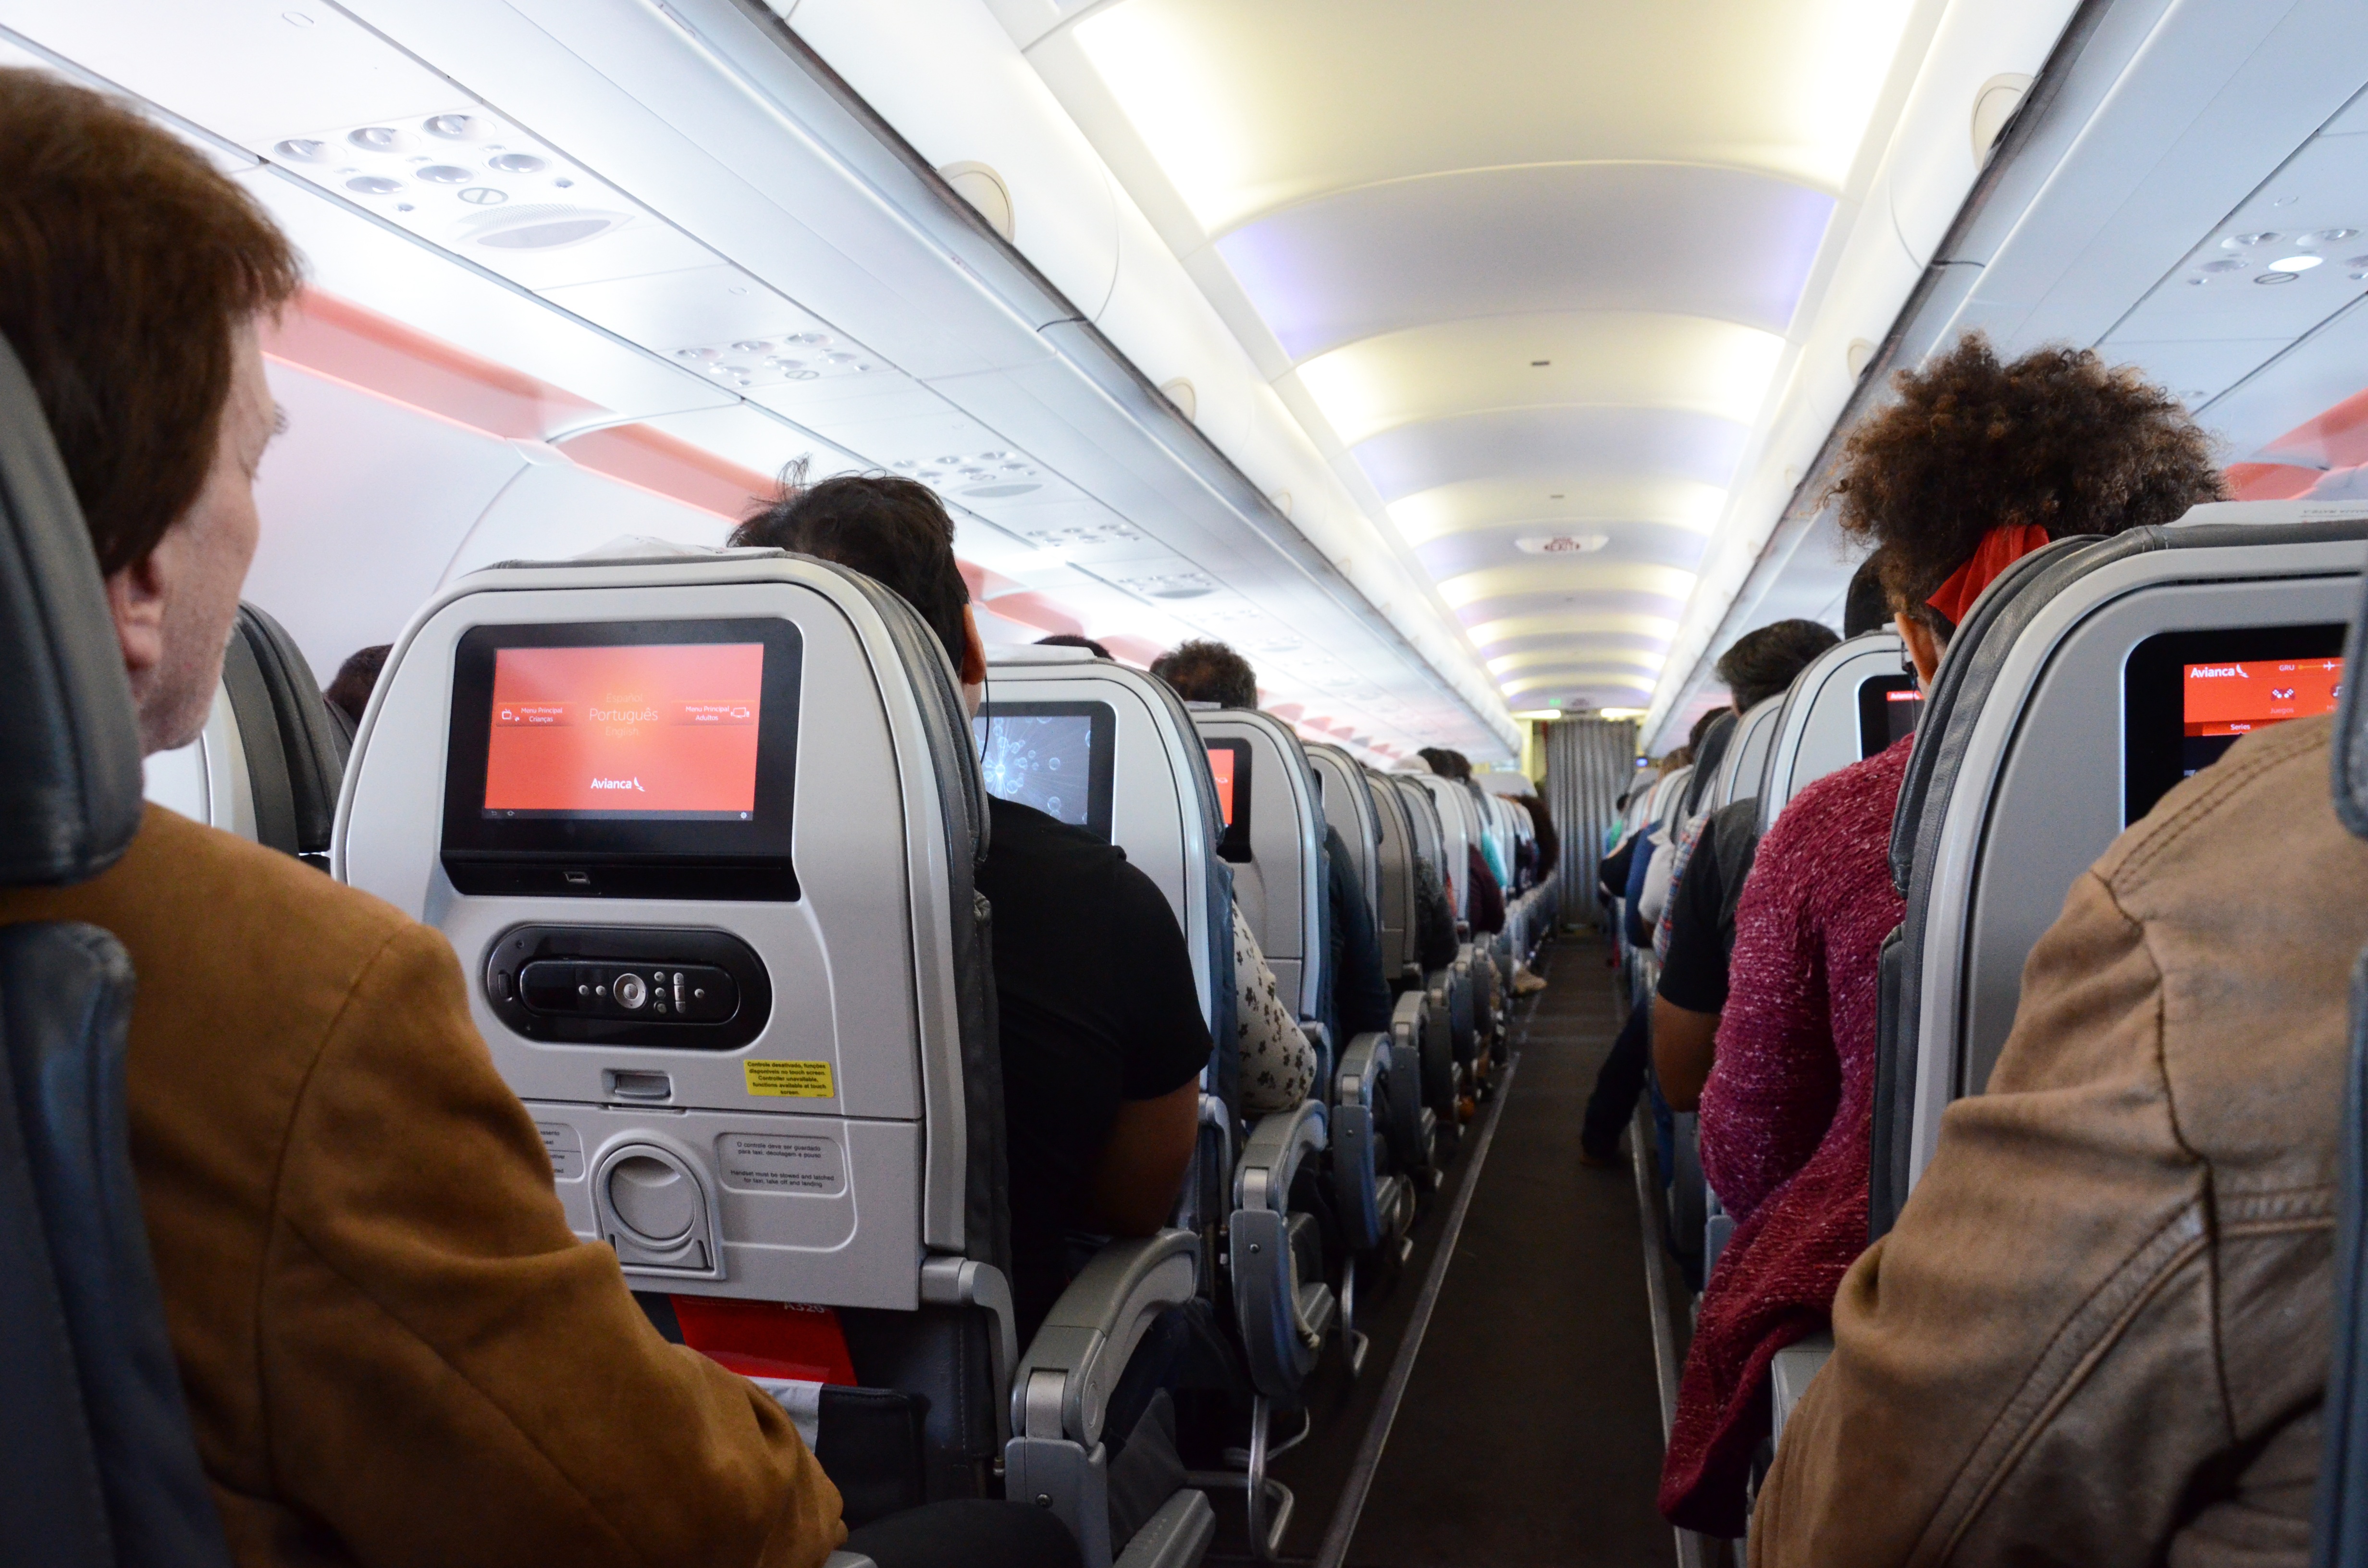
car, train, travel, plane, transport, vehicle, airline, tourism, trip, public transport, passengers, brazil, passenger, avianca, land vehicle, rapid transit